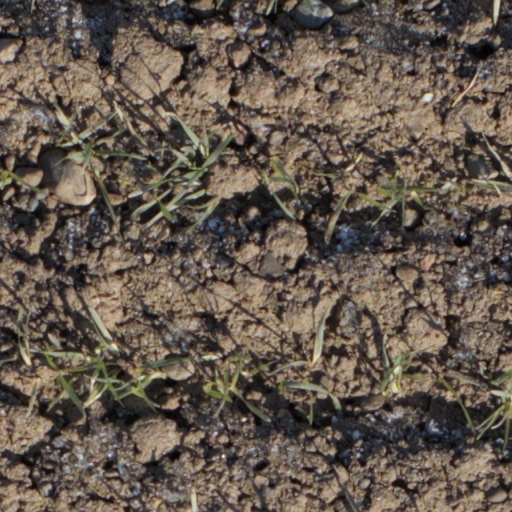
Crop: wheat